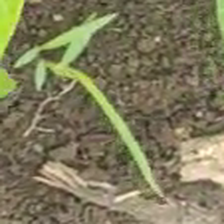
Weed species: Digitaria_SP_(Digitaria Sanguinalis )